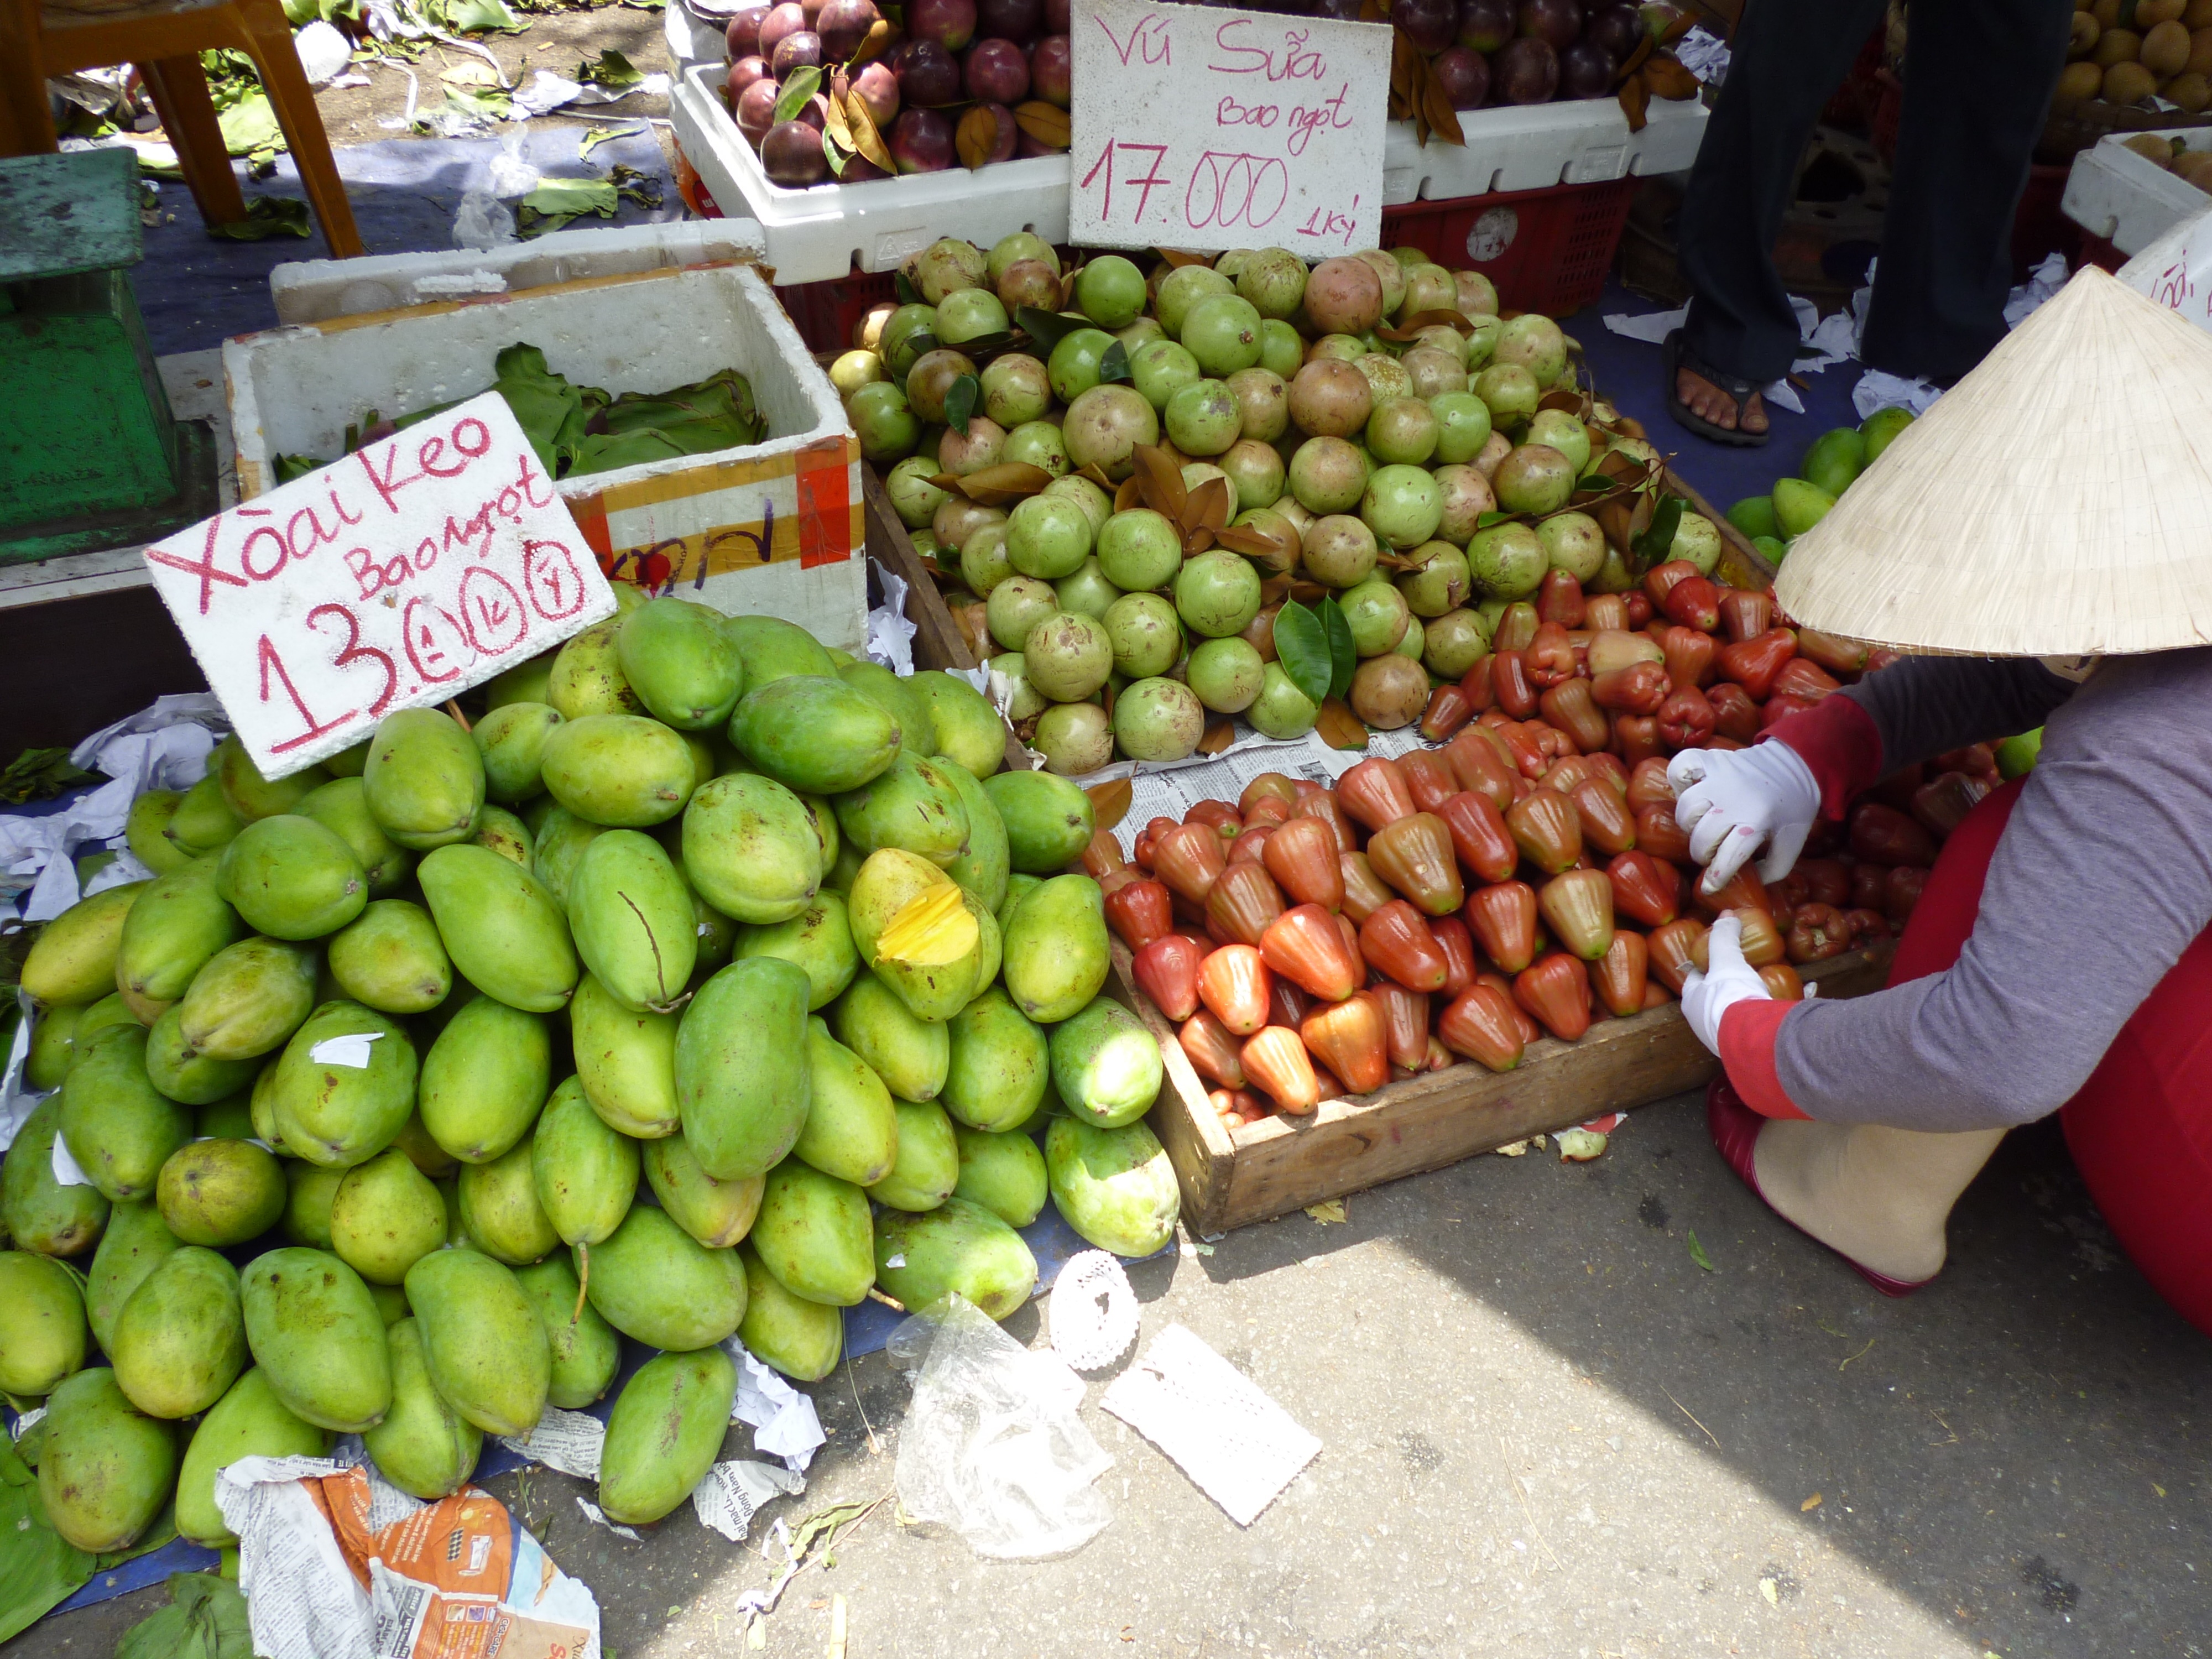
plant, fruit, city, food, vendor, produce, fresh, asia, market, marketplace, public space, fruits, vietnam, flowering plant, local food, ho chi minh, human settlement, land plant, greengrocer, street fruit vendor